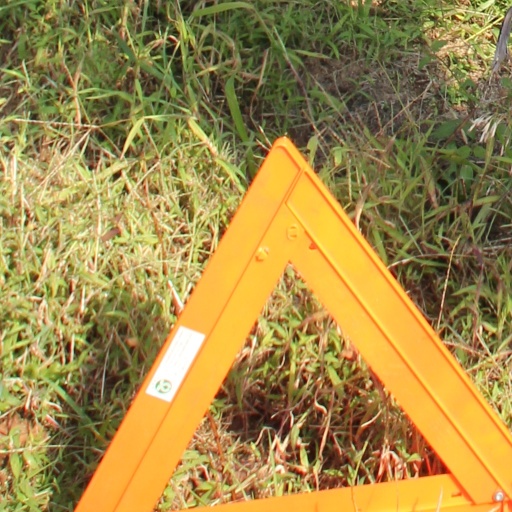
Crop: grape